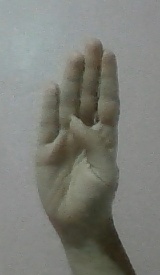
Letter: kaaf